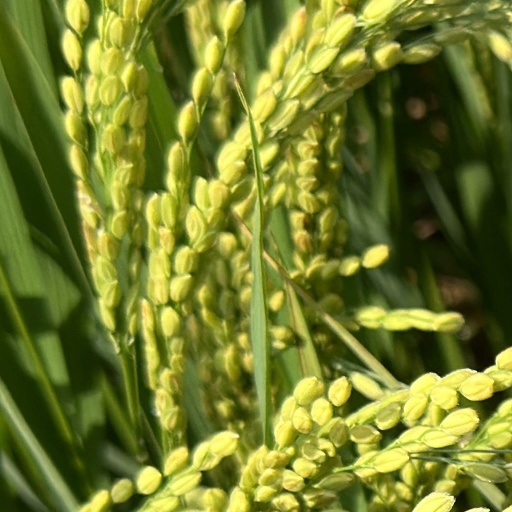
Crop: rice